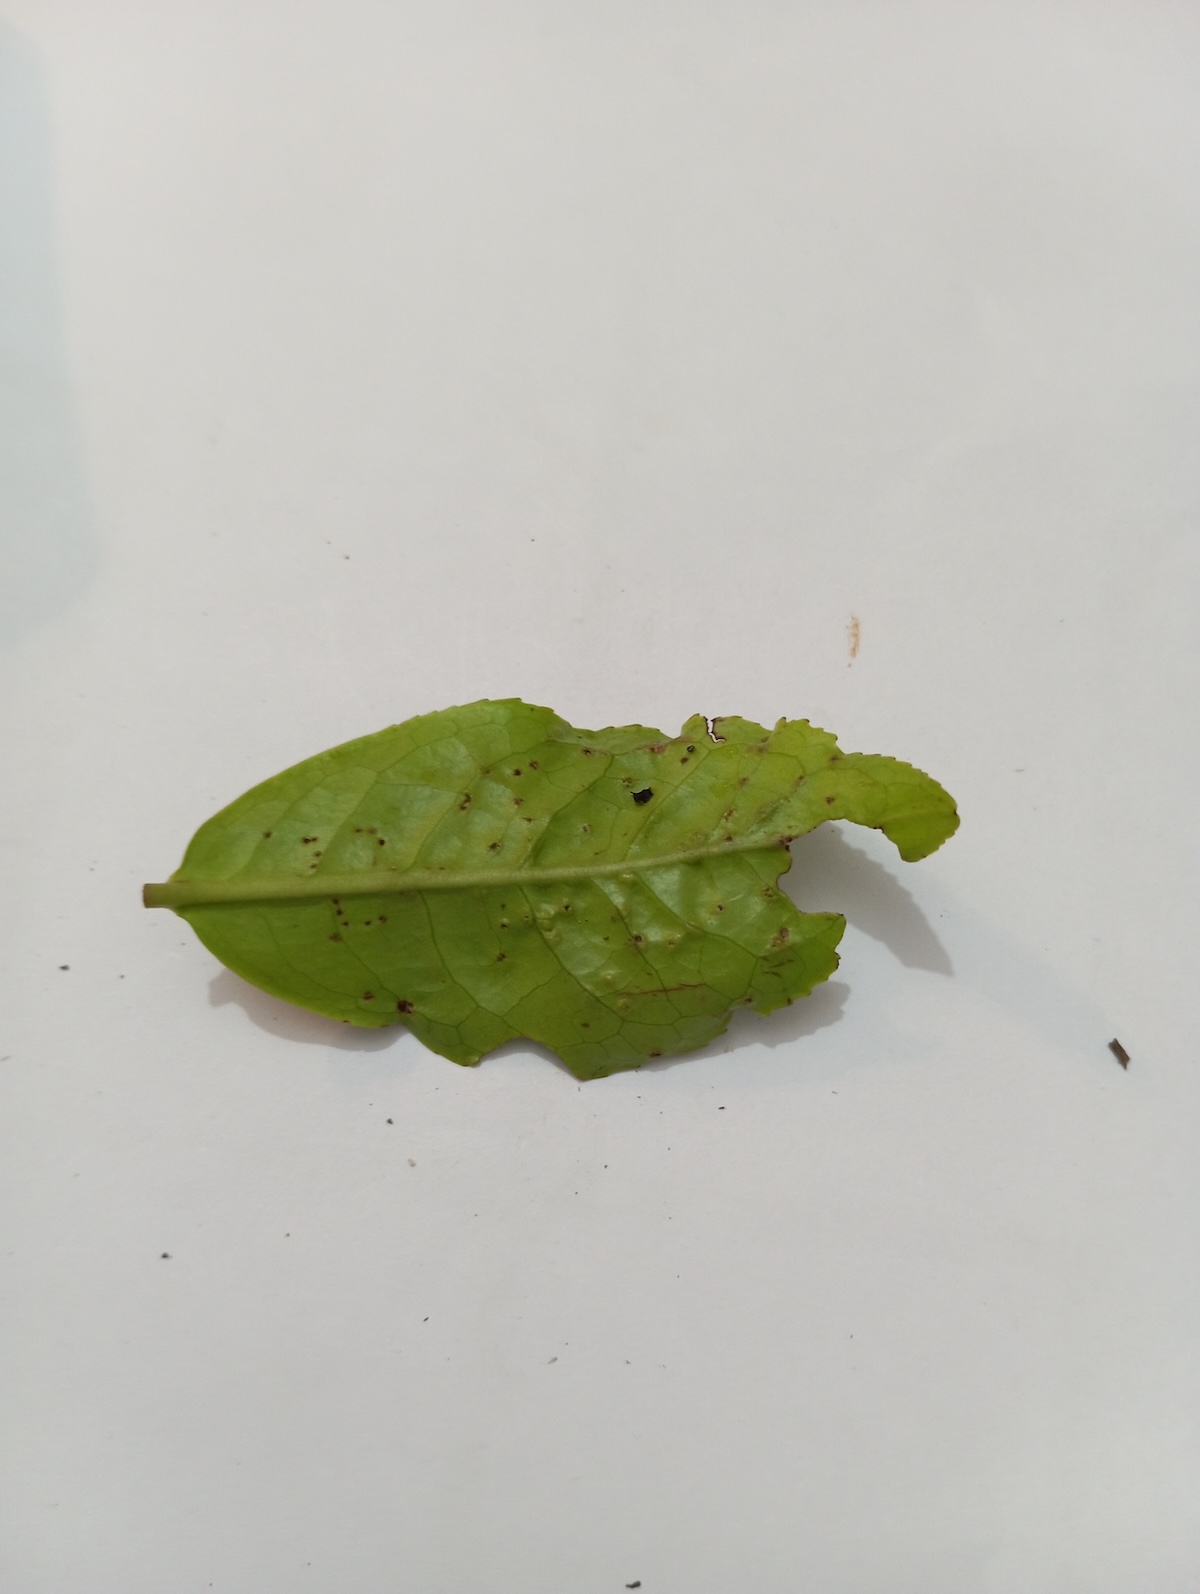
Label: Green mirid bug